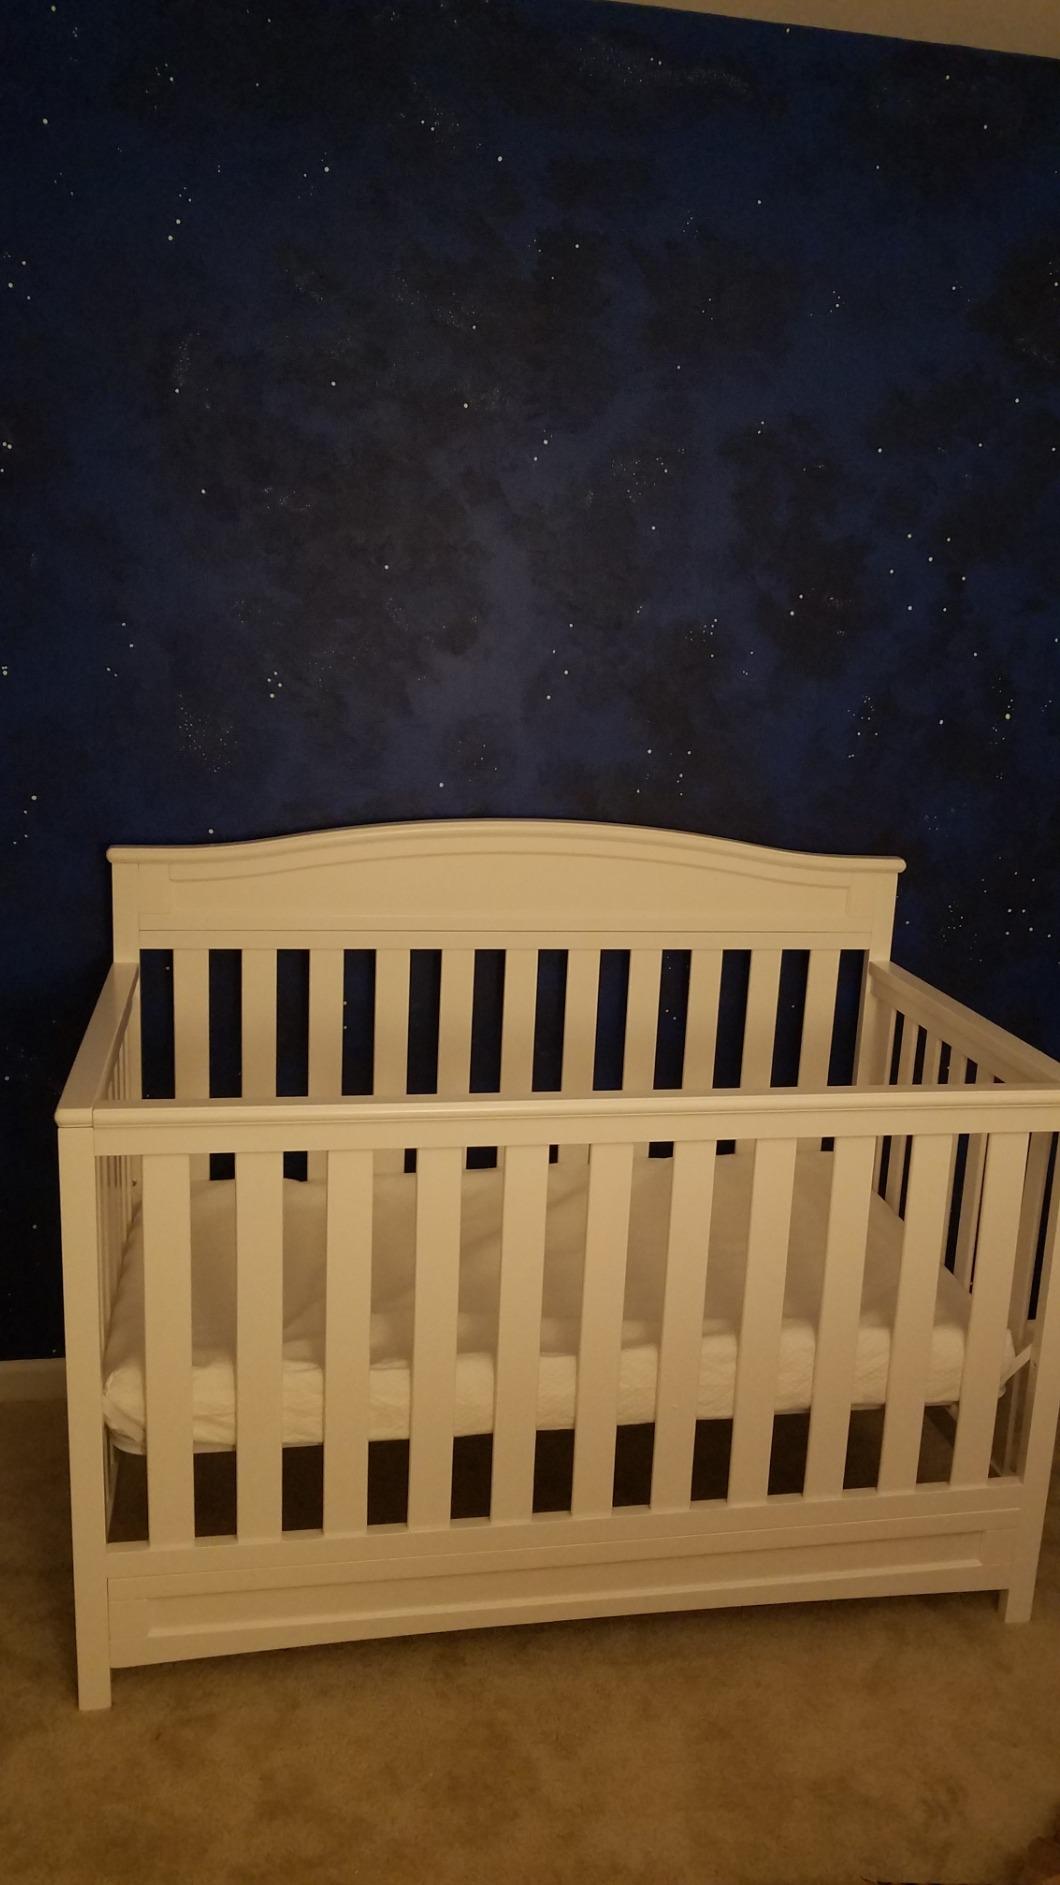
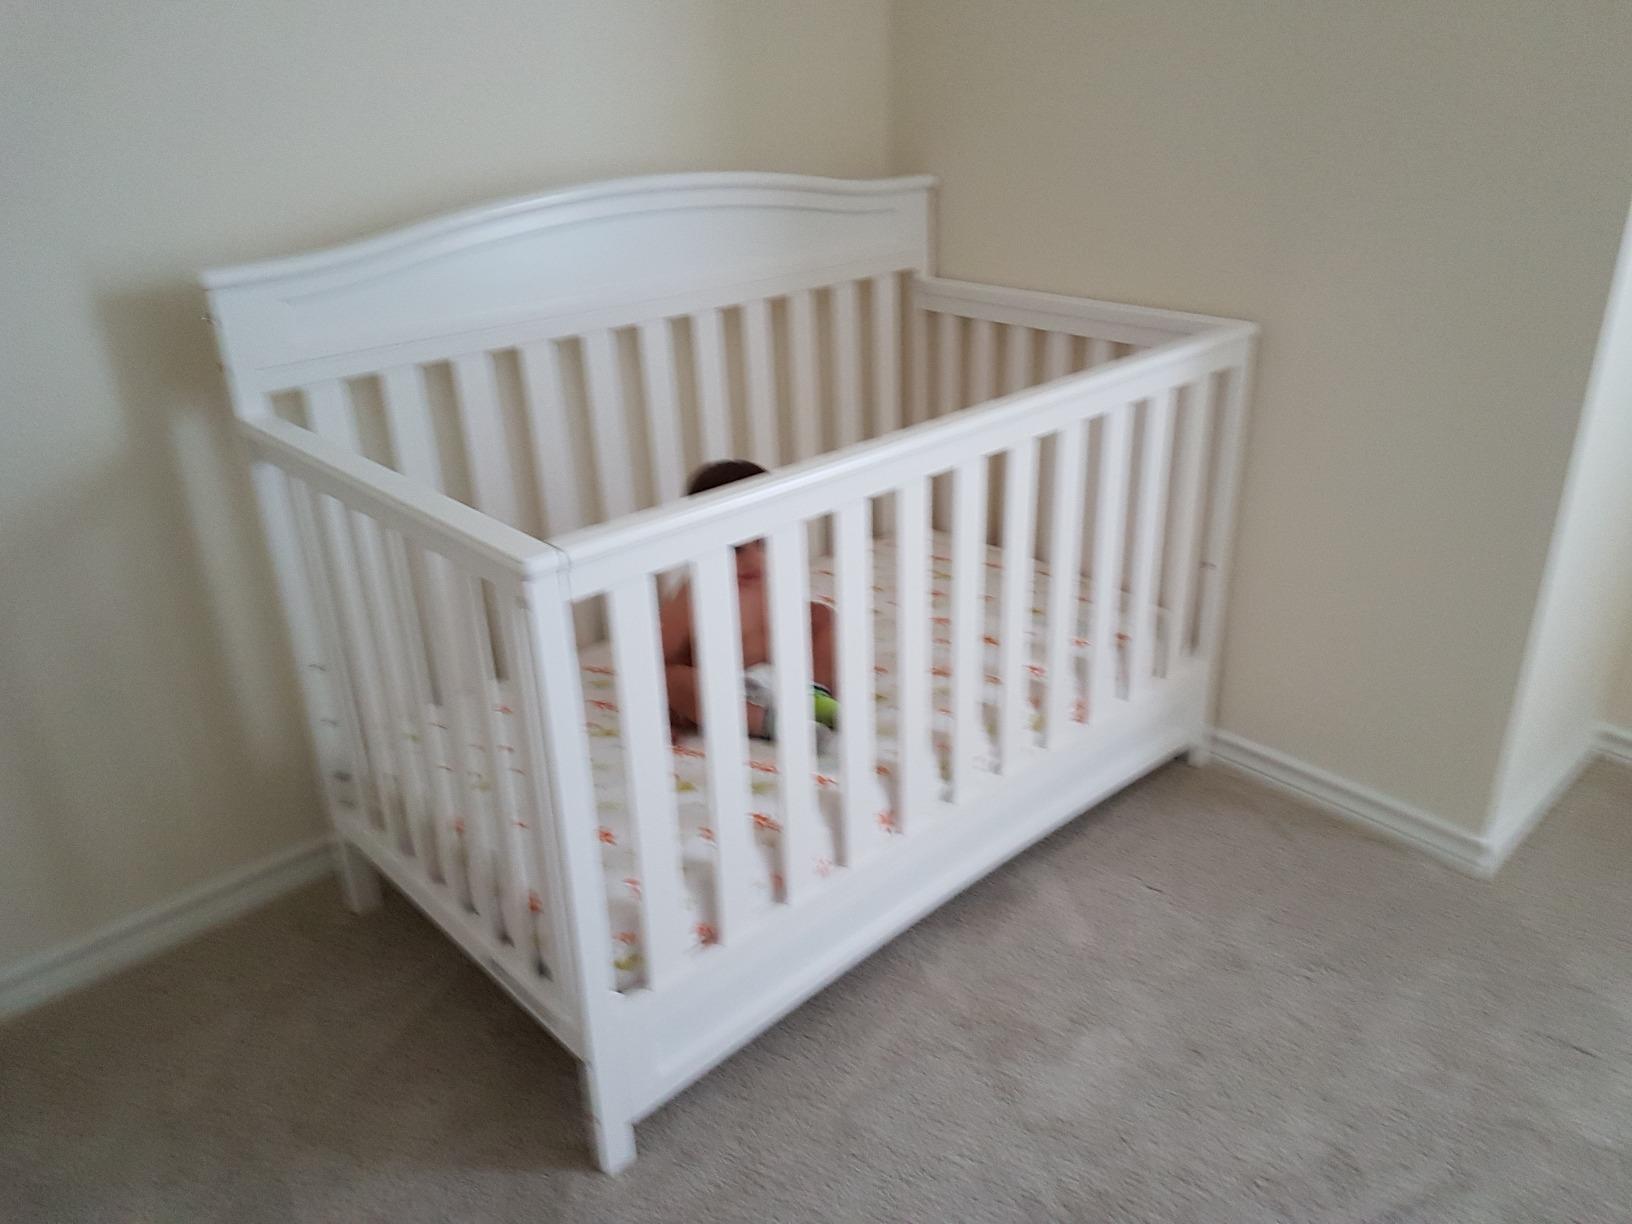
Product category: products_crib
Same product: yes